Jaden McGrath

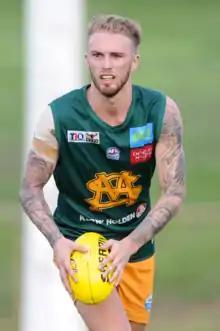
McGrath playing for St Mary's in November 2017

Jaden McGrath is a former professional Australian rules footballer who played for the Brisbane Lions in the Australian Football League (AFL). He made his AFL debut in round 1, 2015 against at the Gabba. In November 2016, he retired from AFL football after losing passion to play at an elite level.